Prairie oyster

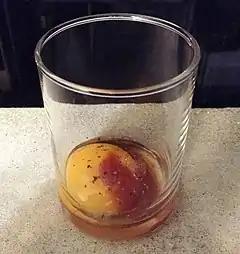
A simple prairie oyster in a glass.

A prairie oyster (sometimes also prairie cocktail), a traditional beverage, consists of a raw egg (often yolk alone), Worcestershire sauce, vinegar and/or hot sauce, table salt, and ground black pepper. A small amount of tomato juice is sometimes added, reminiscent of a Bloody Mary. Occasionally a spirit such as brandy, vodka, or gin is also included, transforming the drink into a hair of the dog. The egg is broken into a glass so as not to break the yolk. The mixture is quickly swallowed.